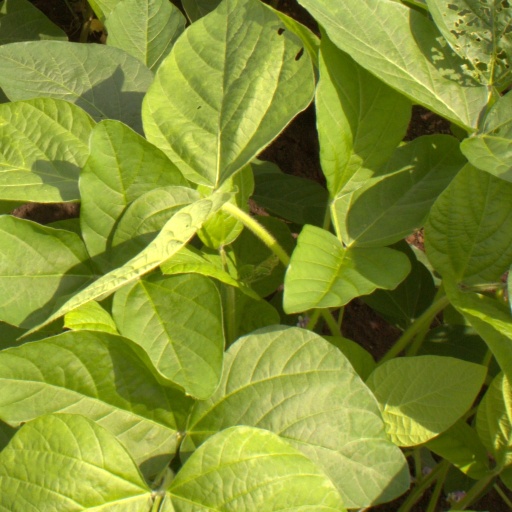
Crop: soybean